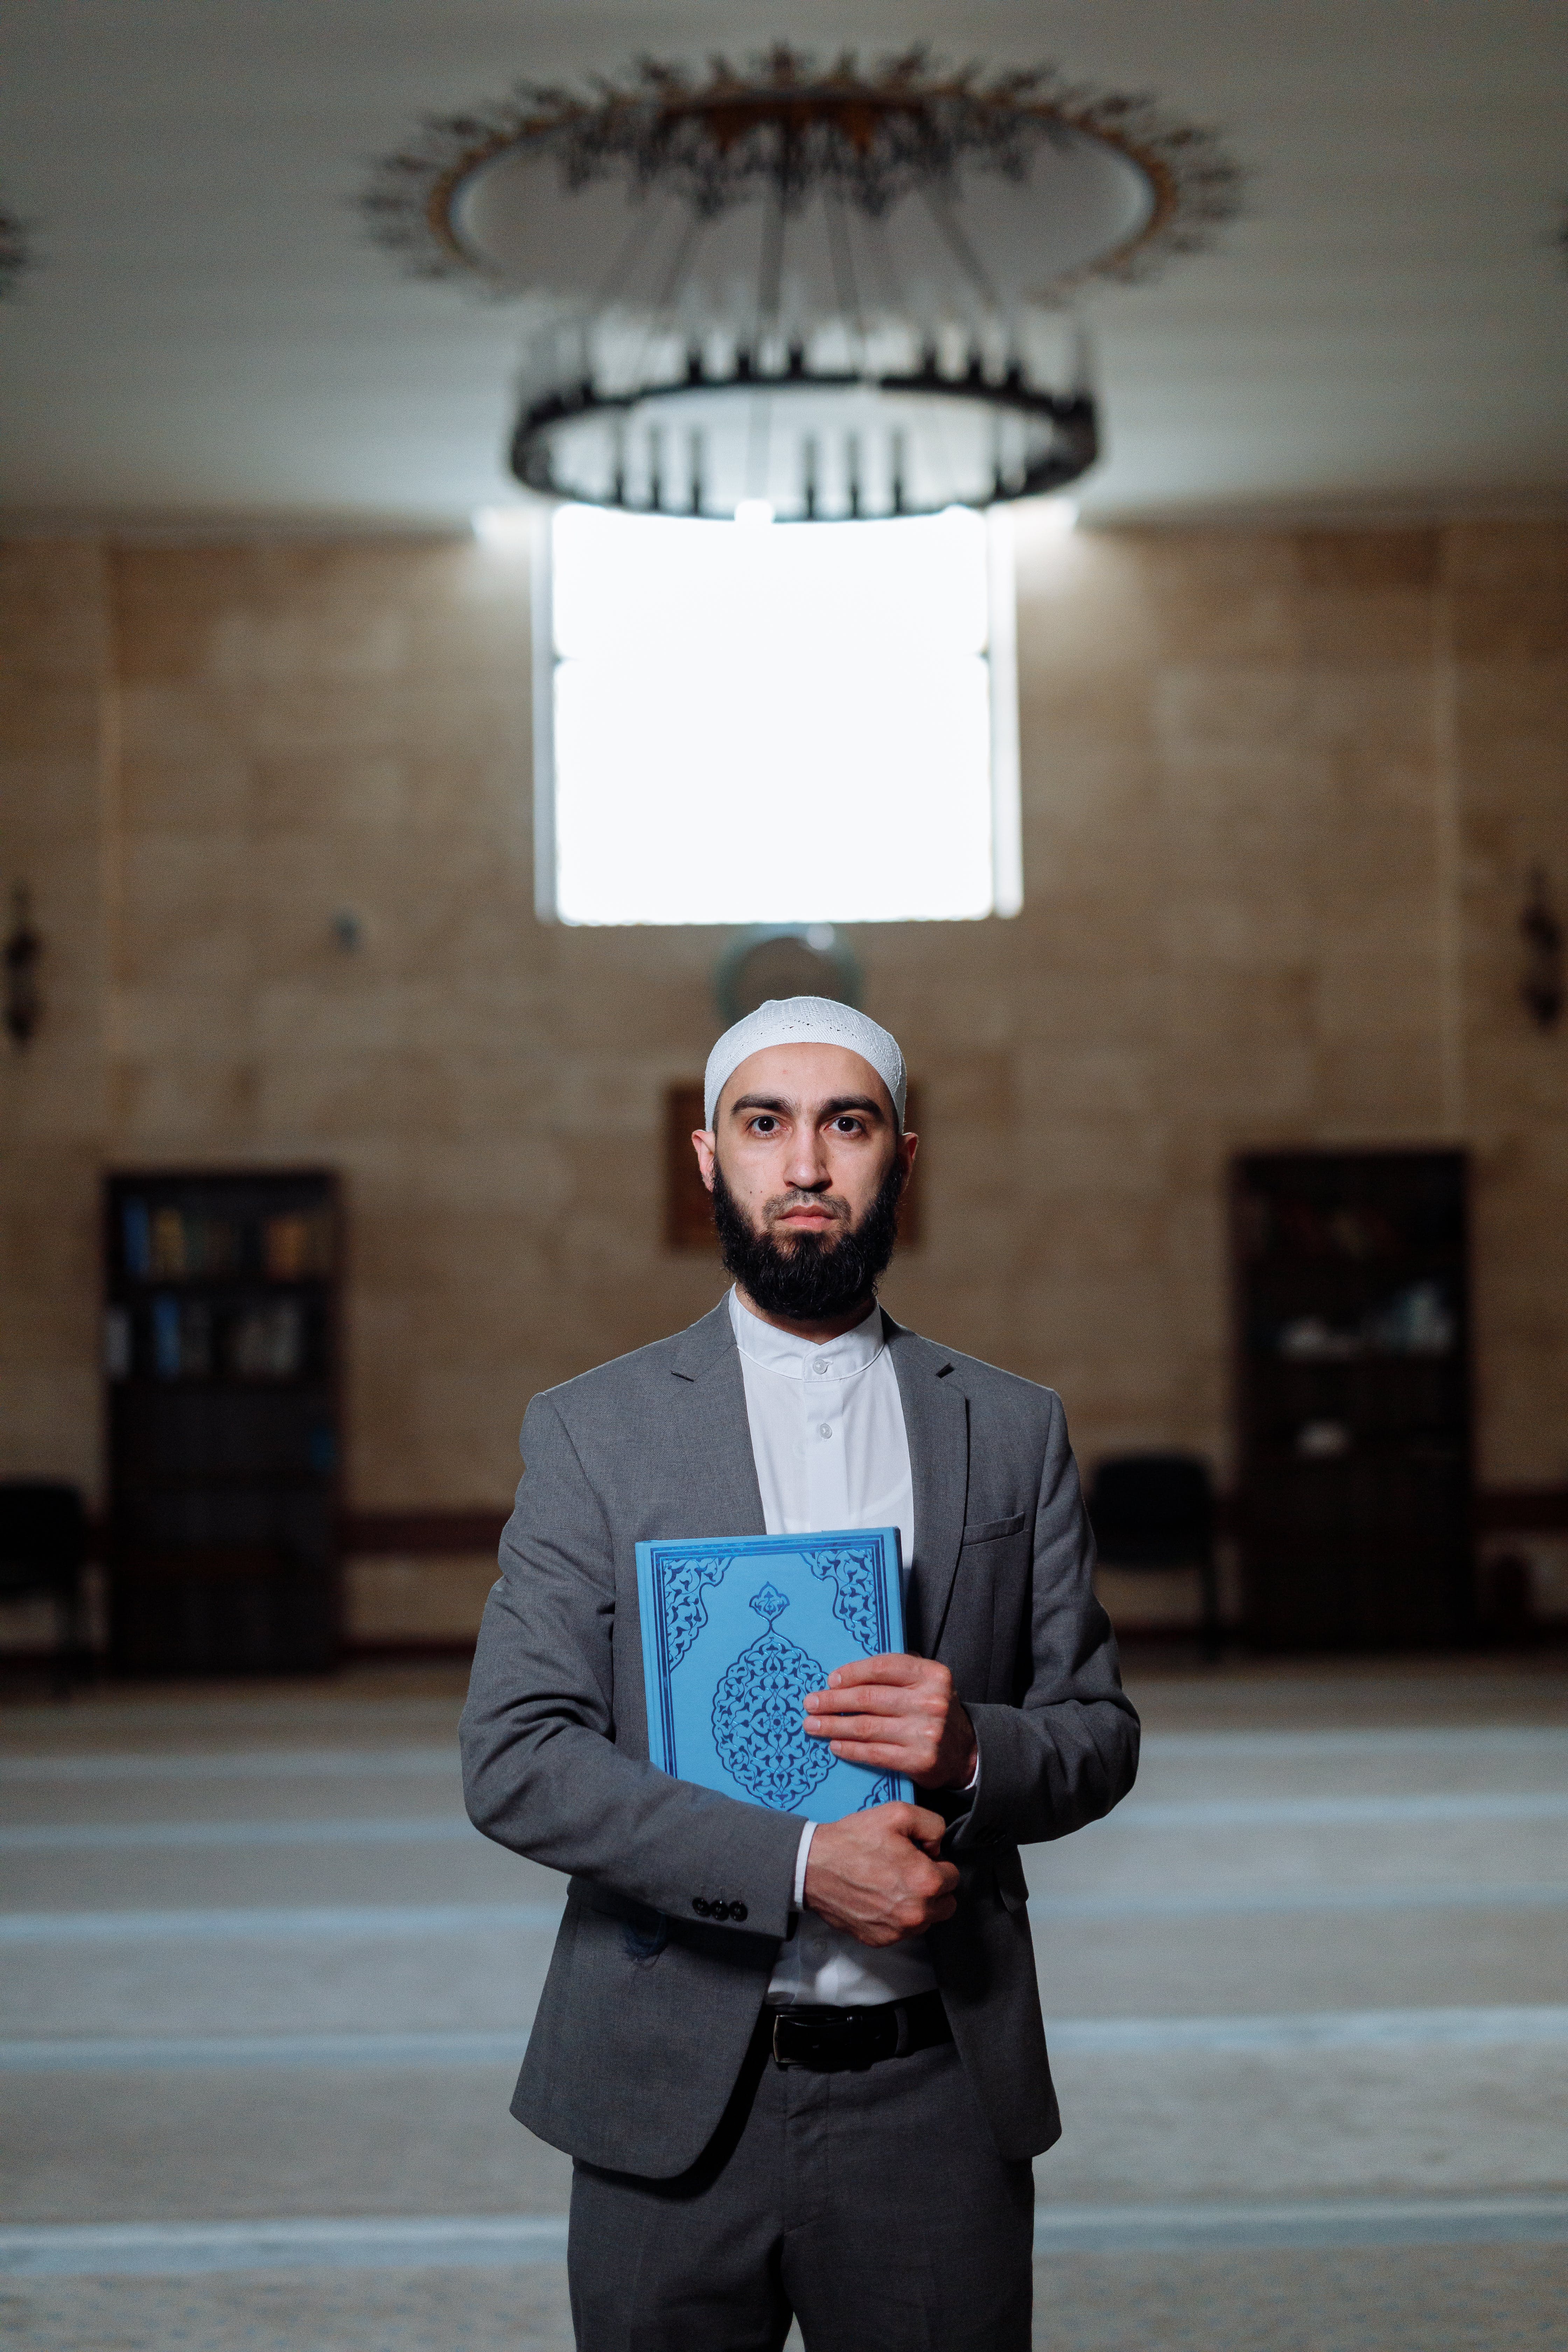
teacher, sleeve, beard, t shirt, event, white collar worker, facial hair, recreation, job, flooring, fun, room, ceiling, chandelier, sitting, lampshade, font, eyewear, suit, moustache, light fixture, businessperson, lighting accessory, employment